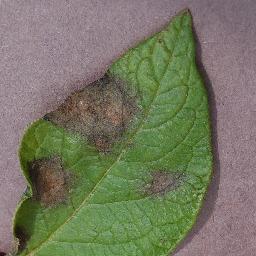
Label: Potato___Late_blight